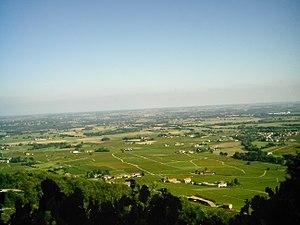
Le vignoble du Beaujolais est un vignoble français situé dans le nord du département du Rhône et sur quelques communes de la Saône-et-Loire.
Le vignoble de Bourgogne est un vignoble français situé en Bourgogne-Franche-Comté dans les départements de l'Yonne, de la Côte-d'Or et de Saône-et-Loire. Il s’étend sur 250 km de longueur du nord de Chablis au sud du Mâconnais.